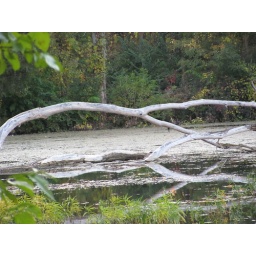
tree branches in water